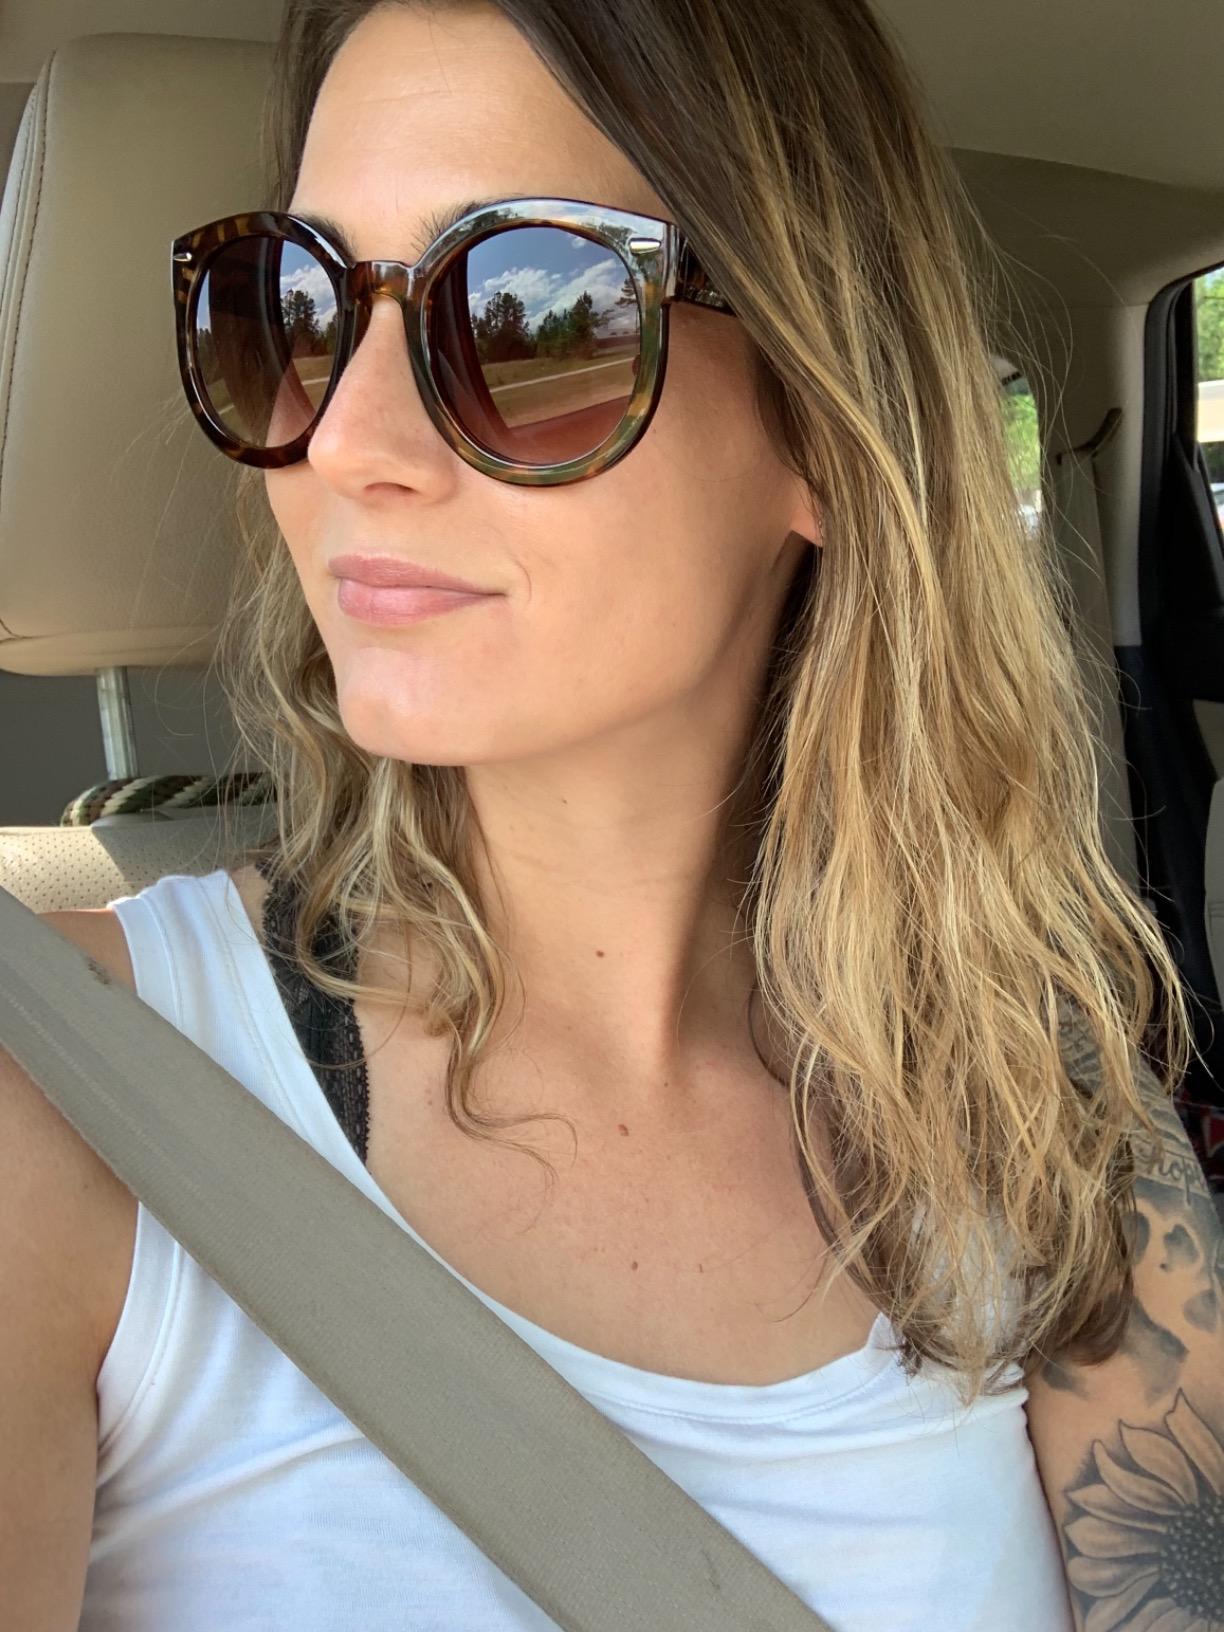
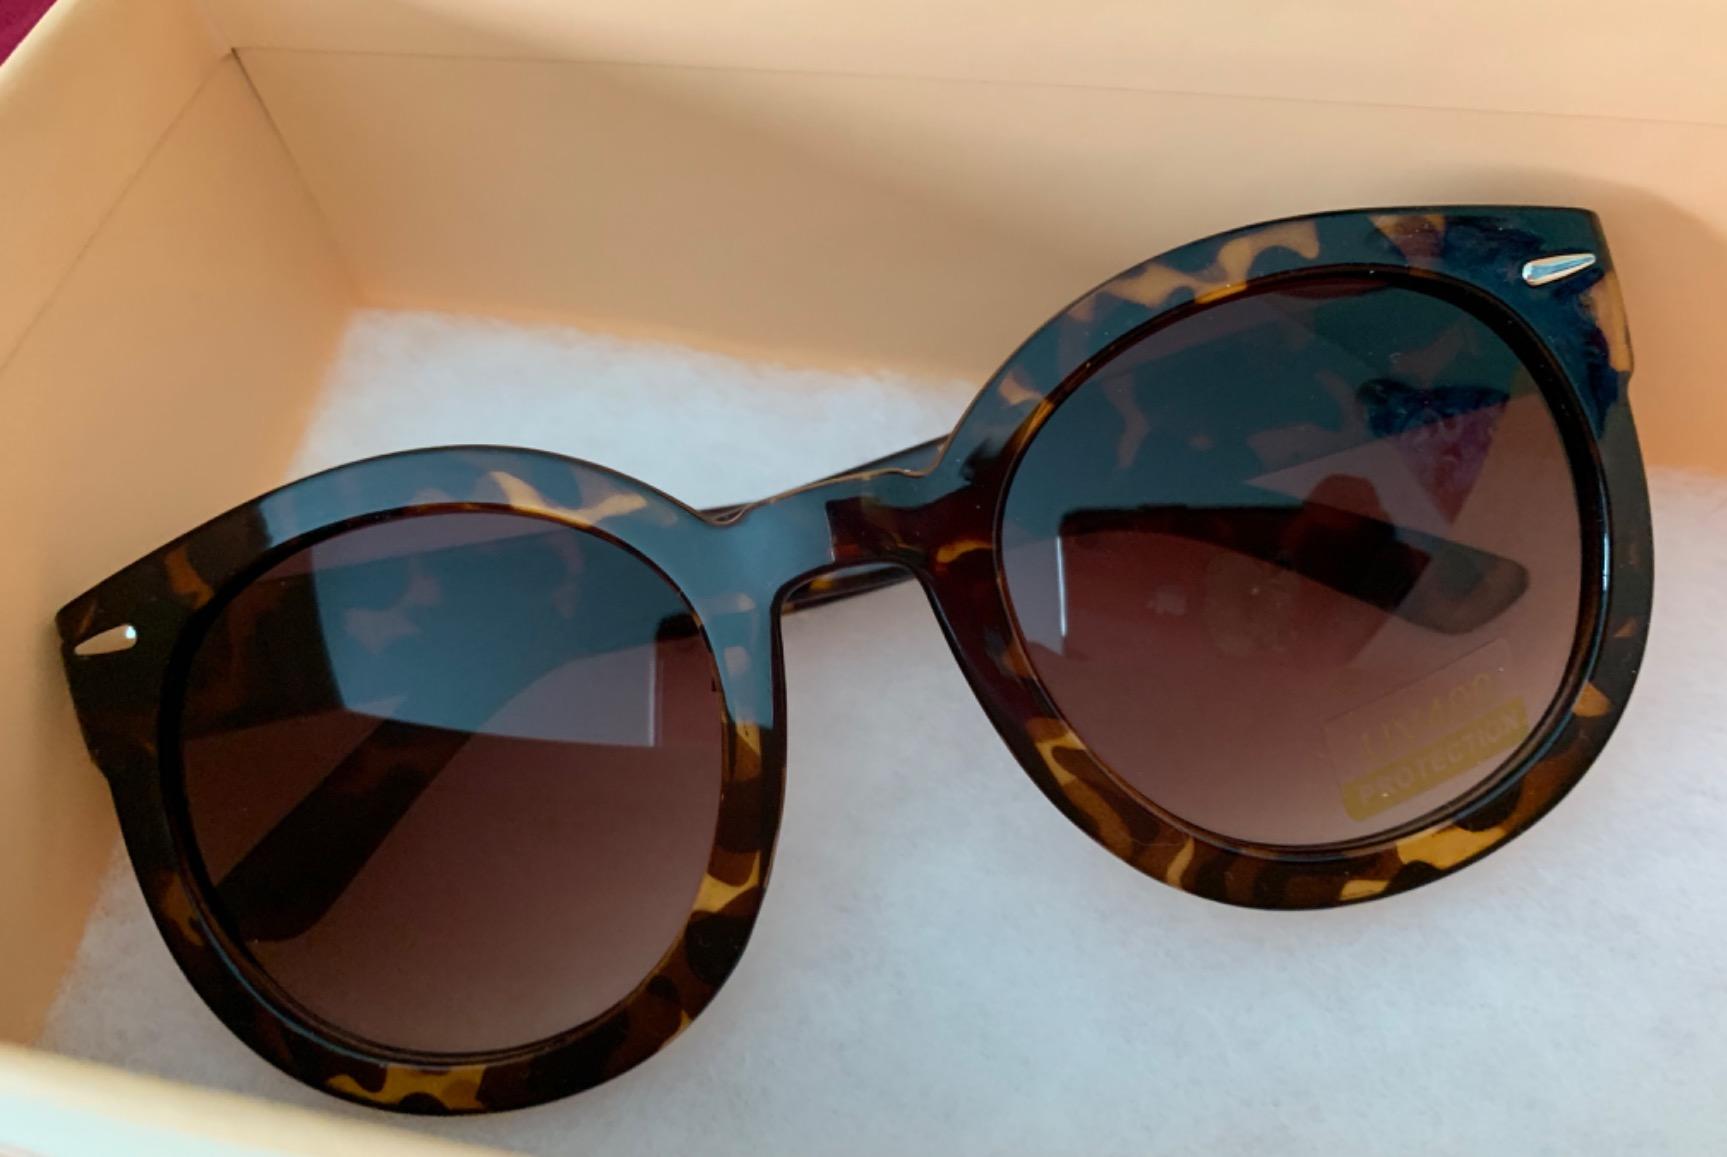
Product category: accessories_sunglasses
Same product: yes